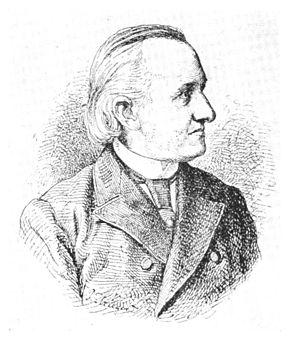
Richard Pohl est un critique musical allemand né à Leipzig le 12 septembre 1826 et mort à Baden-Baden le 17 décembre 1896.